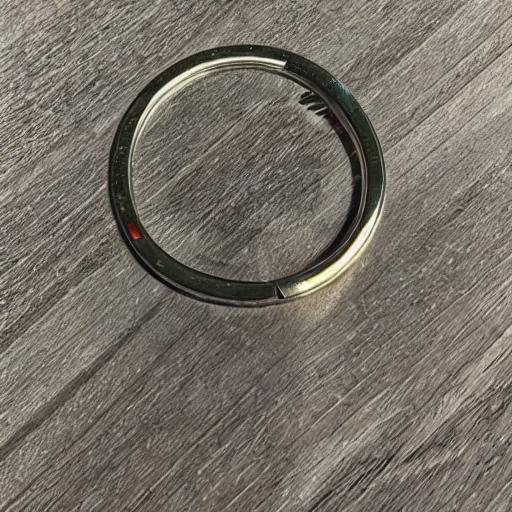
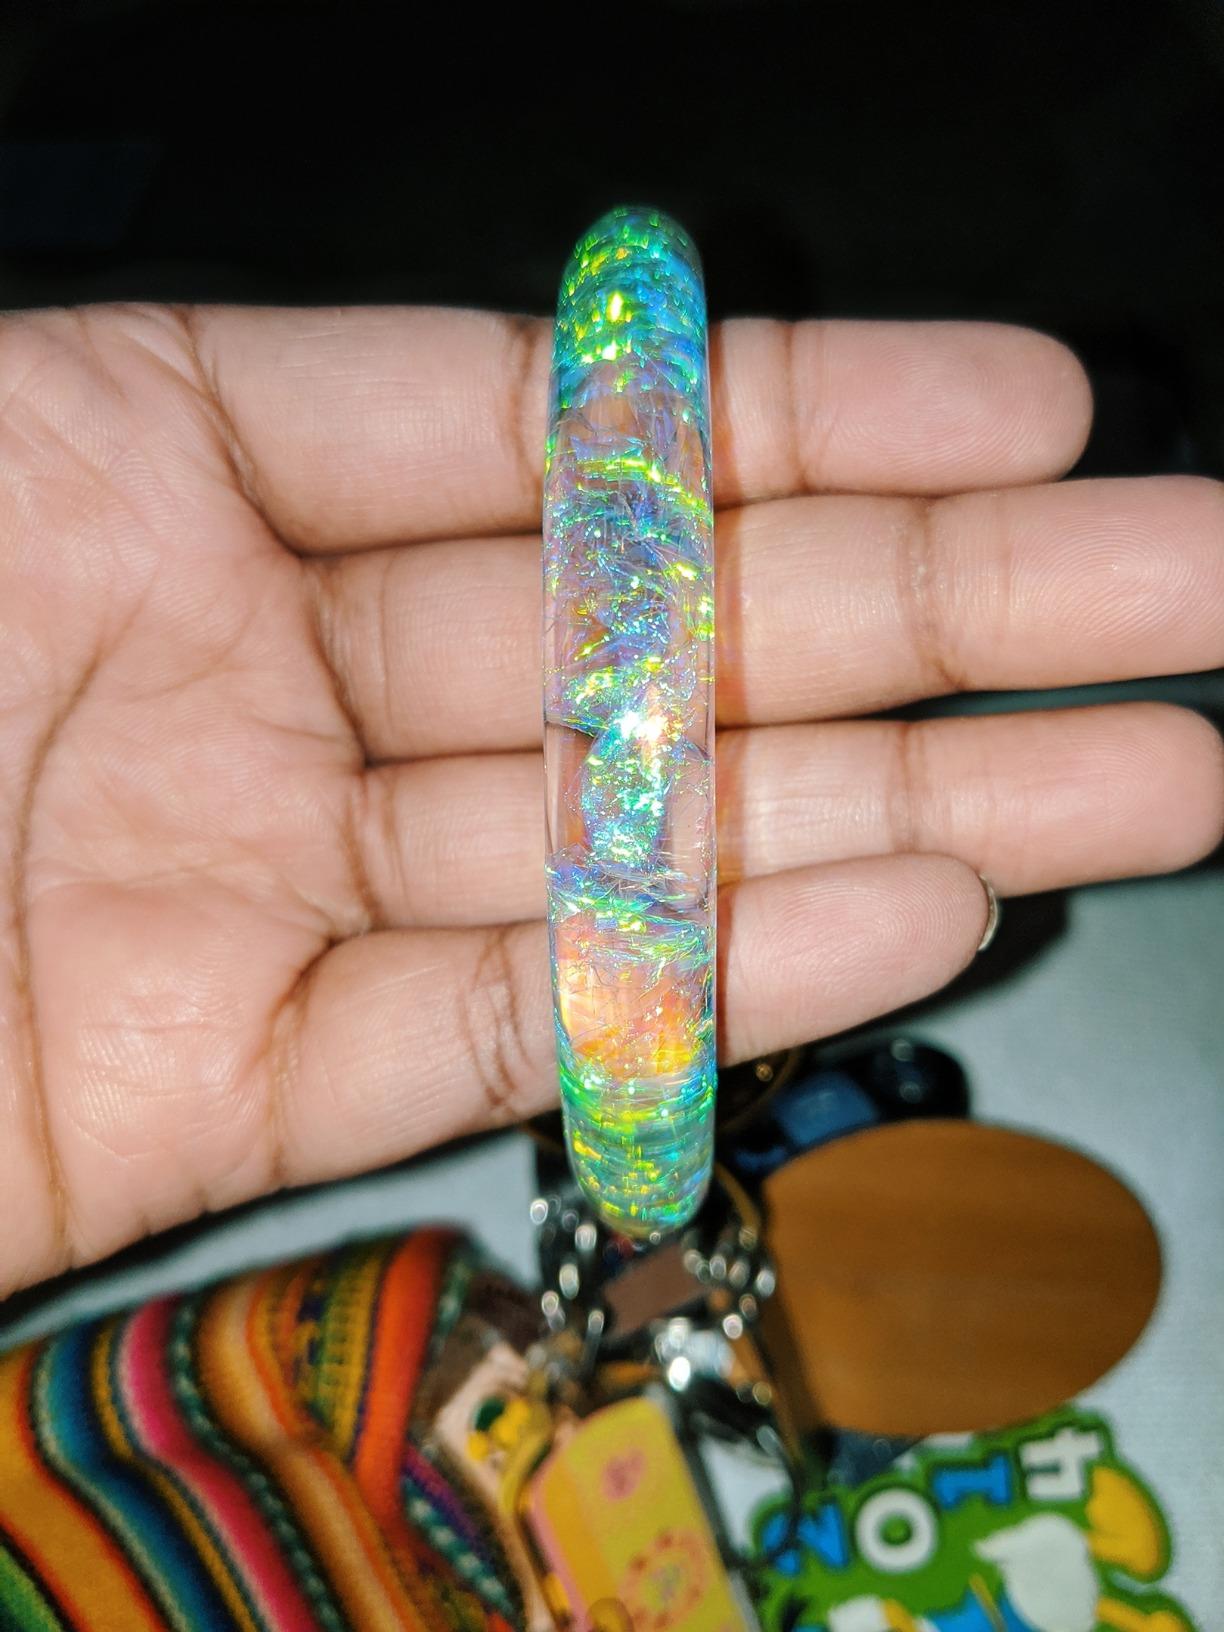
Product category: accessories_keychain
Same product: no